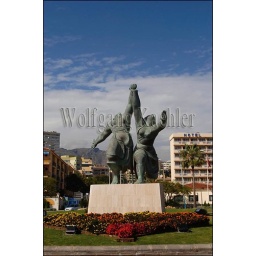
Spain, costa del sol, near malaga, torremolinos, beachfront, statue of girls running to the beach